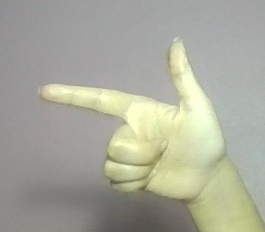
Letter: yaa